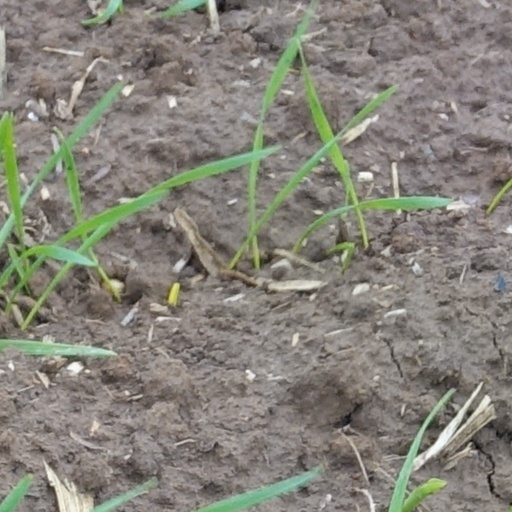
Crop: wheat